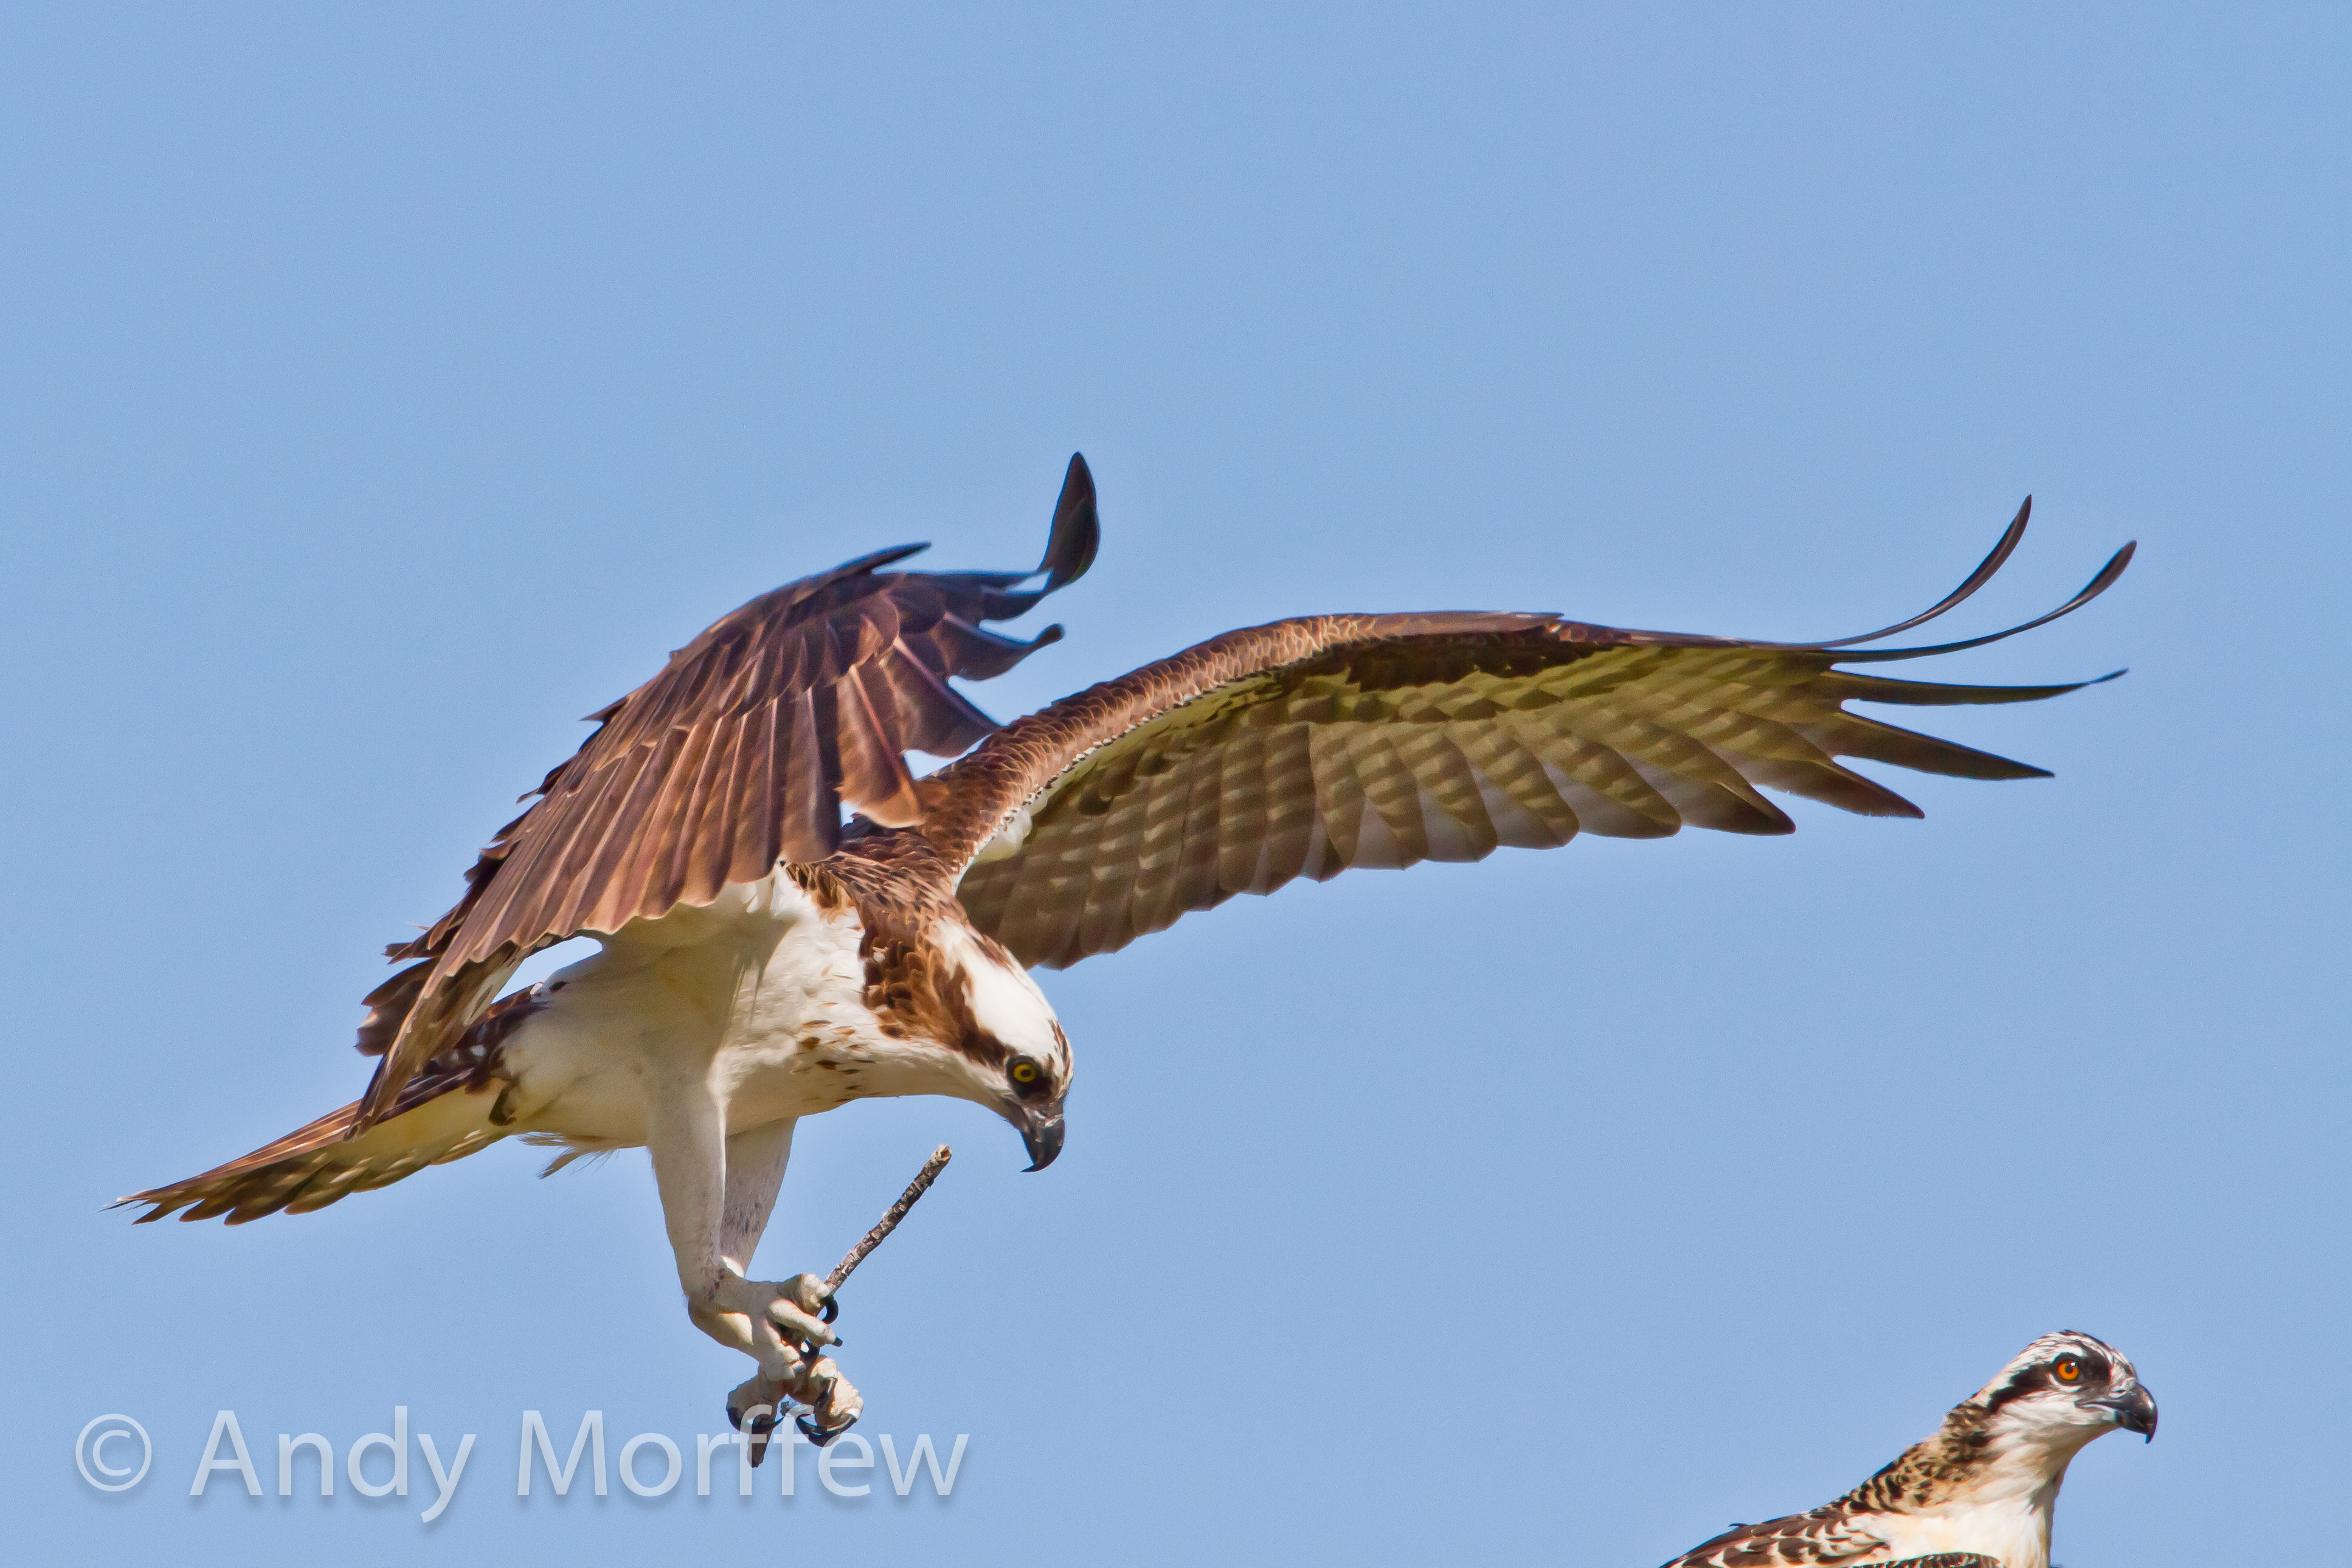
bird, wing, wildlife, beak, flight, eagle, hawk, fauna, bird of prey, vertebrate, vulture, falcon, buzzard, andymorffew, morffew, accipitriformes